Tree well

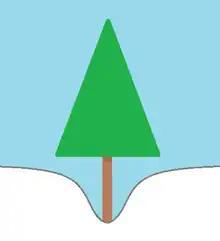
A diagram of a tree well

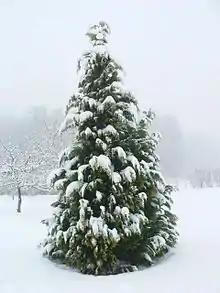
A cypress tree shelters the ground around it, creating a tree well.

A tree well, also known as a spruce trap, is the space around a tree under its branches that does not get the same amount of snow as the surrounding open space. This creates a void or area of loose snow below the branches and around the trunk that is dangerous to any hikers, snowshoers, skiers, snowboarders, and snowmobilers who fall into them. If someone lands in such a well, often as a result of a fall, it can be too deep for them to climb up the surrounding loose snow before they are buried. Making the situation more dangerous, they often fall into the well head-first and as the result of an accident which could leave them injured or unconscious.